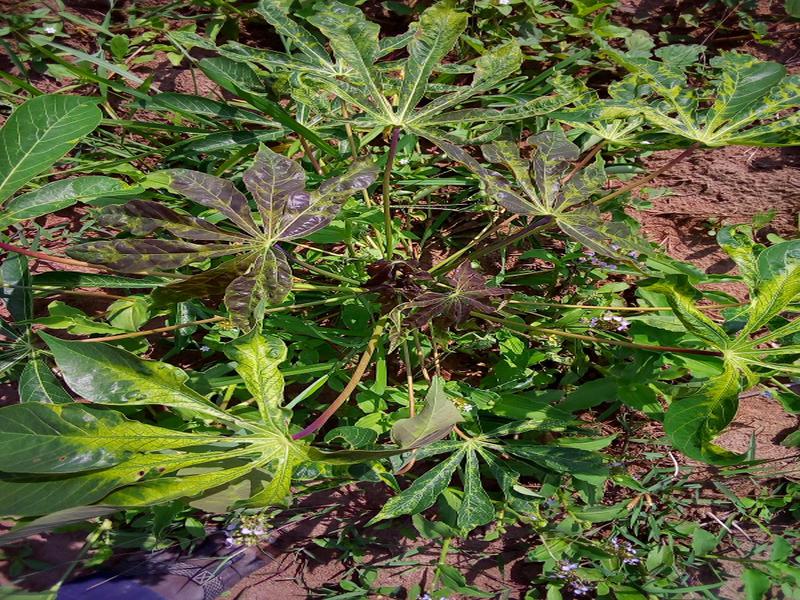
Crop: cassava
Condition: mosaic_disease